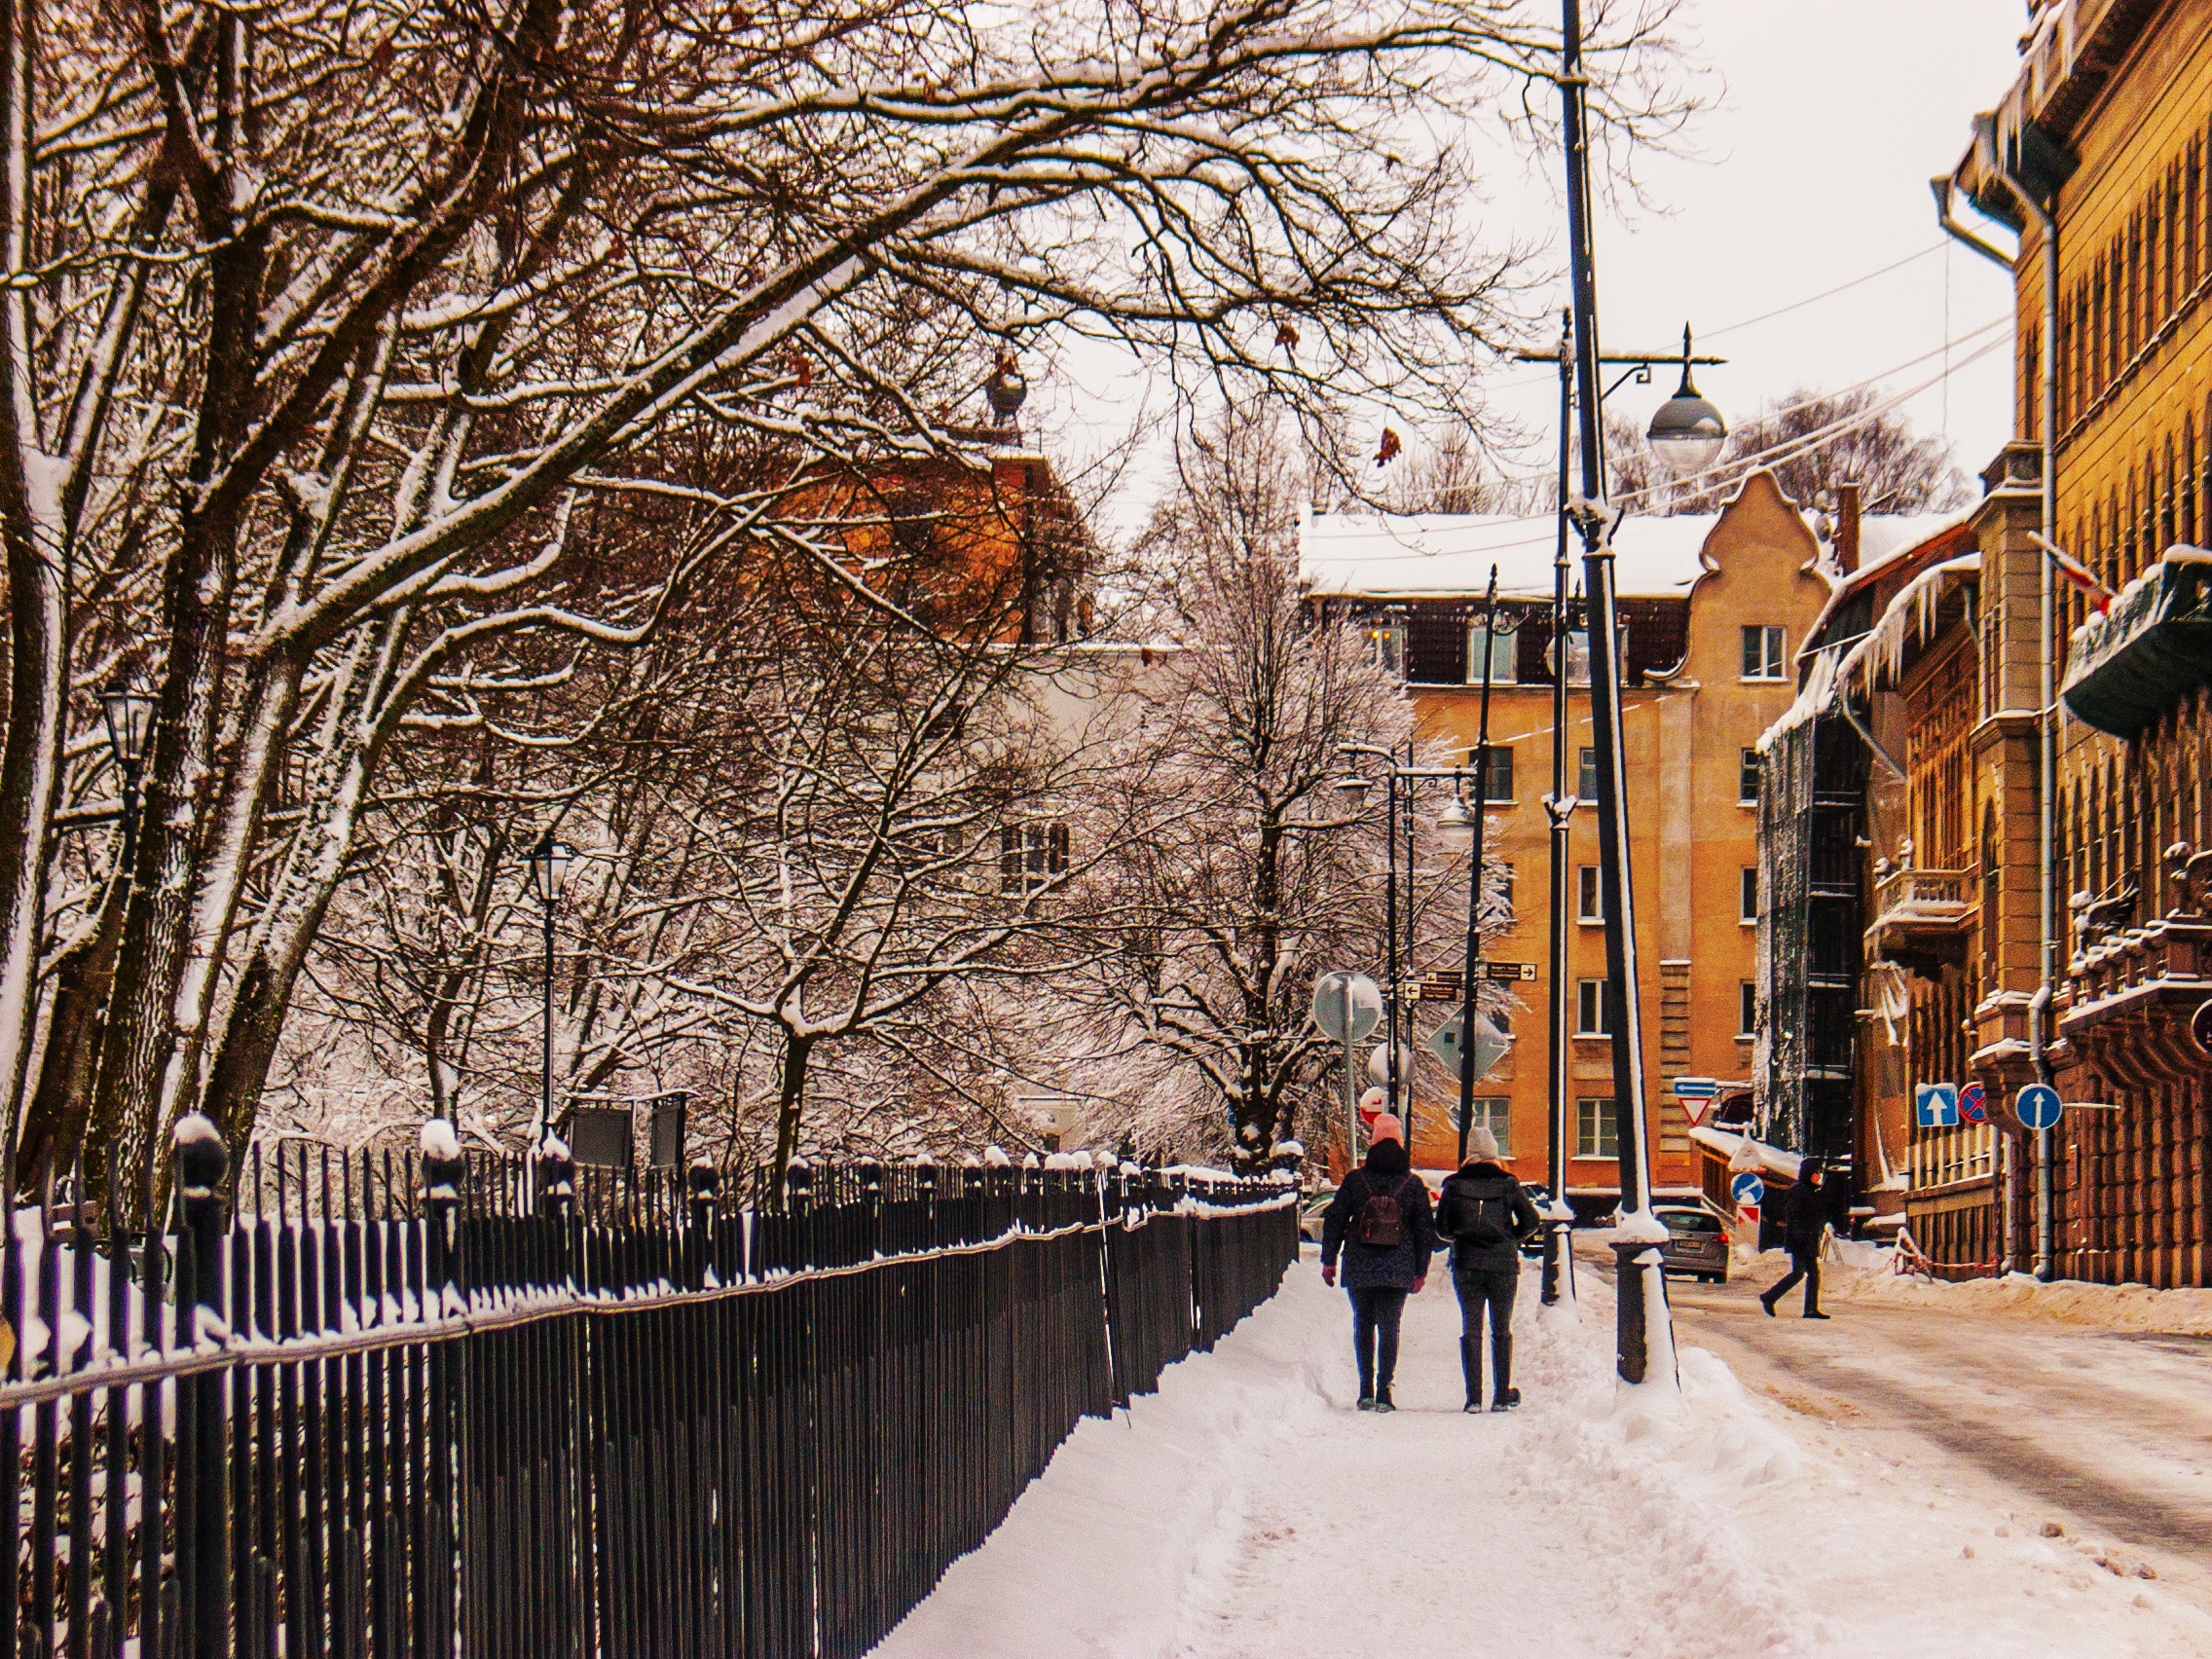
images, daytime, sky, building, street light, branch, infrastructure, snow, tree, road surface, window, sunlight, biome, sidewalk, freezing, public space, neighbourhood, woody plant, residential area, morning, twig, thoroughfare, road, city, fence, wood, street fashion, Tints and shades, landmark, winter, urban design, house, urban area, trunk, facade, pedestrian, street, spring, deciduous, mixed use, lane, precipitation, evening, cobblestone, light fixture, downtown, alley, shadow, walking, frost, autumn, blossom, transport, walkway